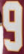
Number: 9